Fiat CR.32

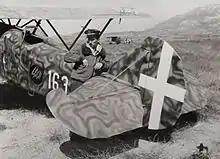
Capt. Mario D'Agostini standing next to the rear of his CR.32, 1940

The Fiat CR.32's fuselage had the same structure as the earlier CR.30, using aluminium and steel tubes covered by duraluminium on the nose up to the cockpit, on the back, in the lower section under the tail, while a fabric covering was used on the sides and belly. According to Cattaneo, the fuselage was very robust for the time. The CR.32 had a fixed undercarriage with hydraulic shock absorbers; the wheels were housed in fairings and braking was pneumatically activated.